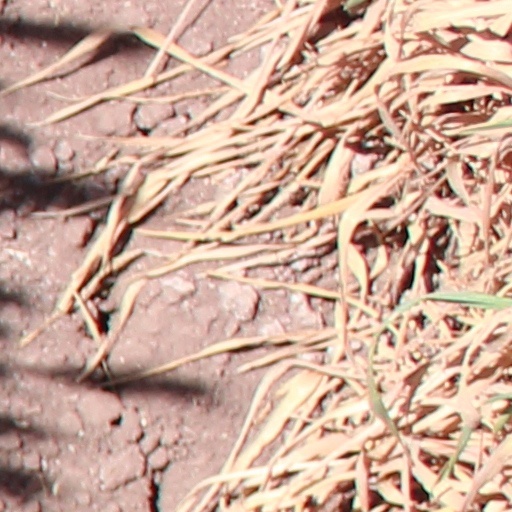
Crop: wheat